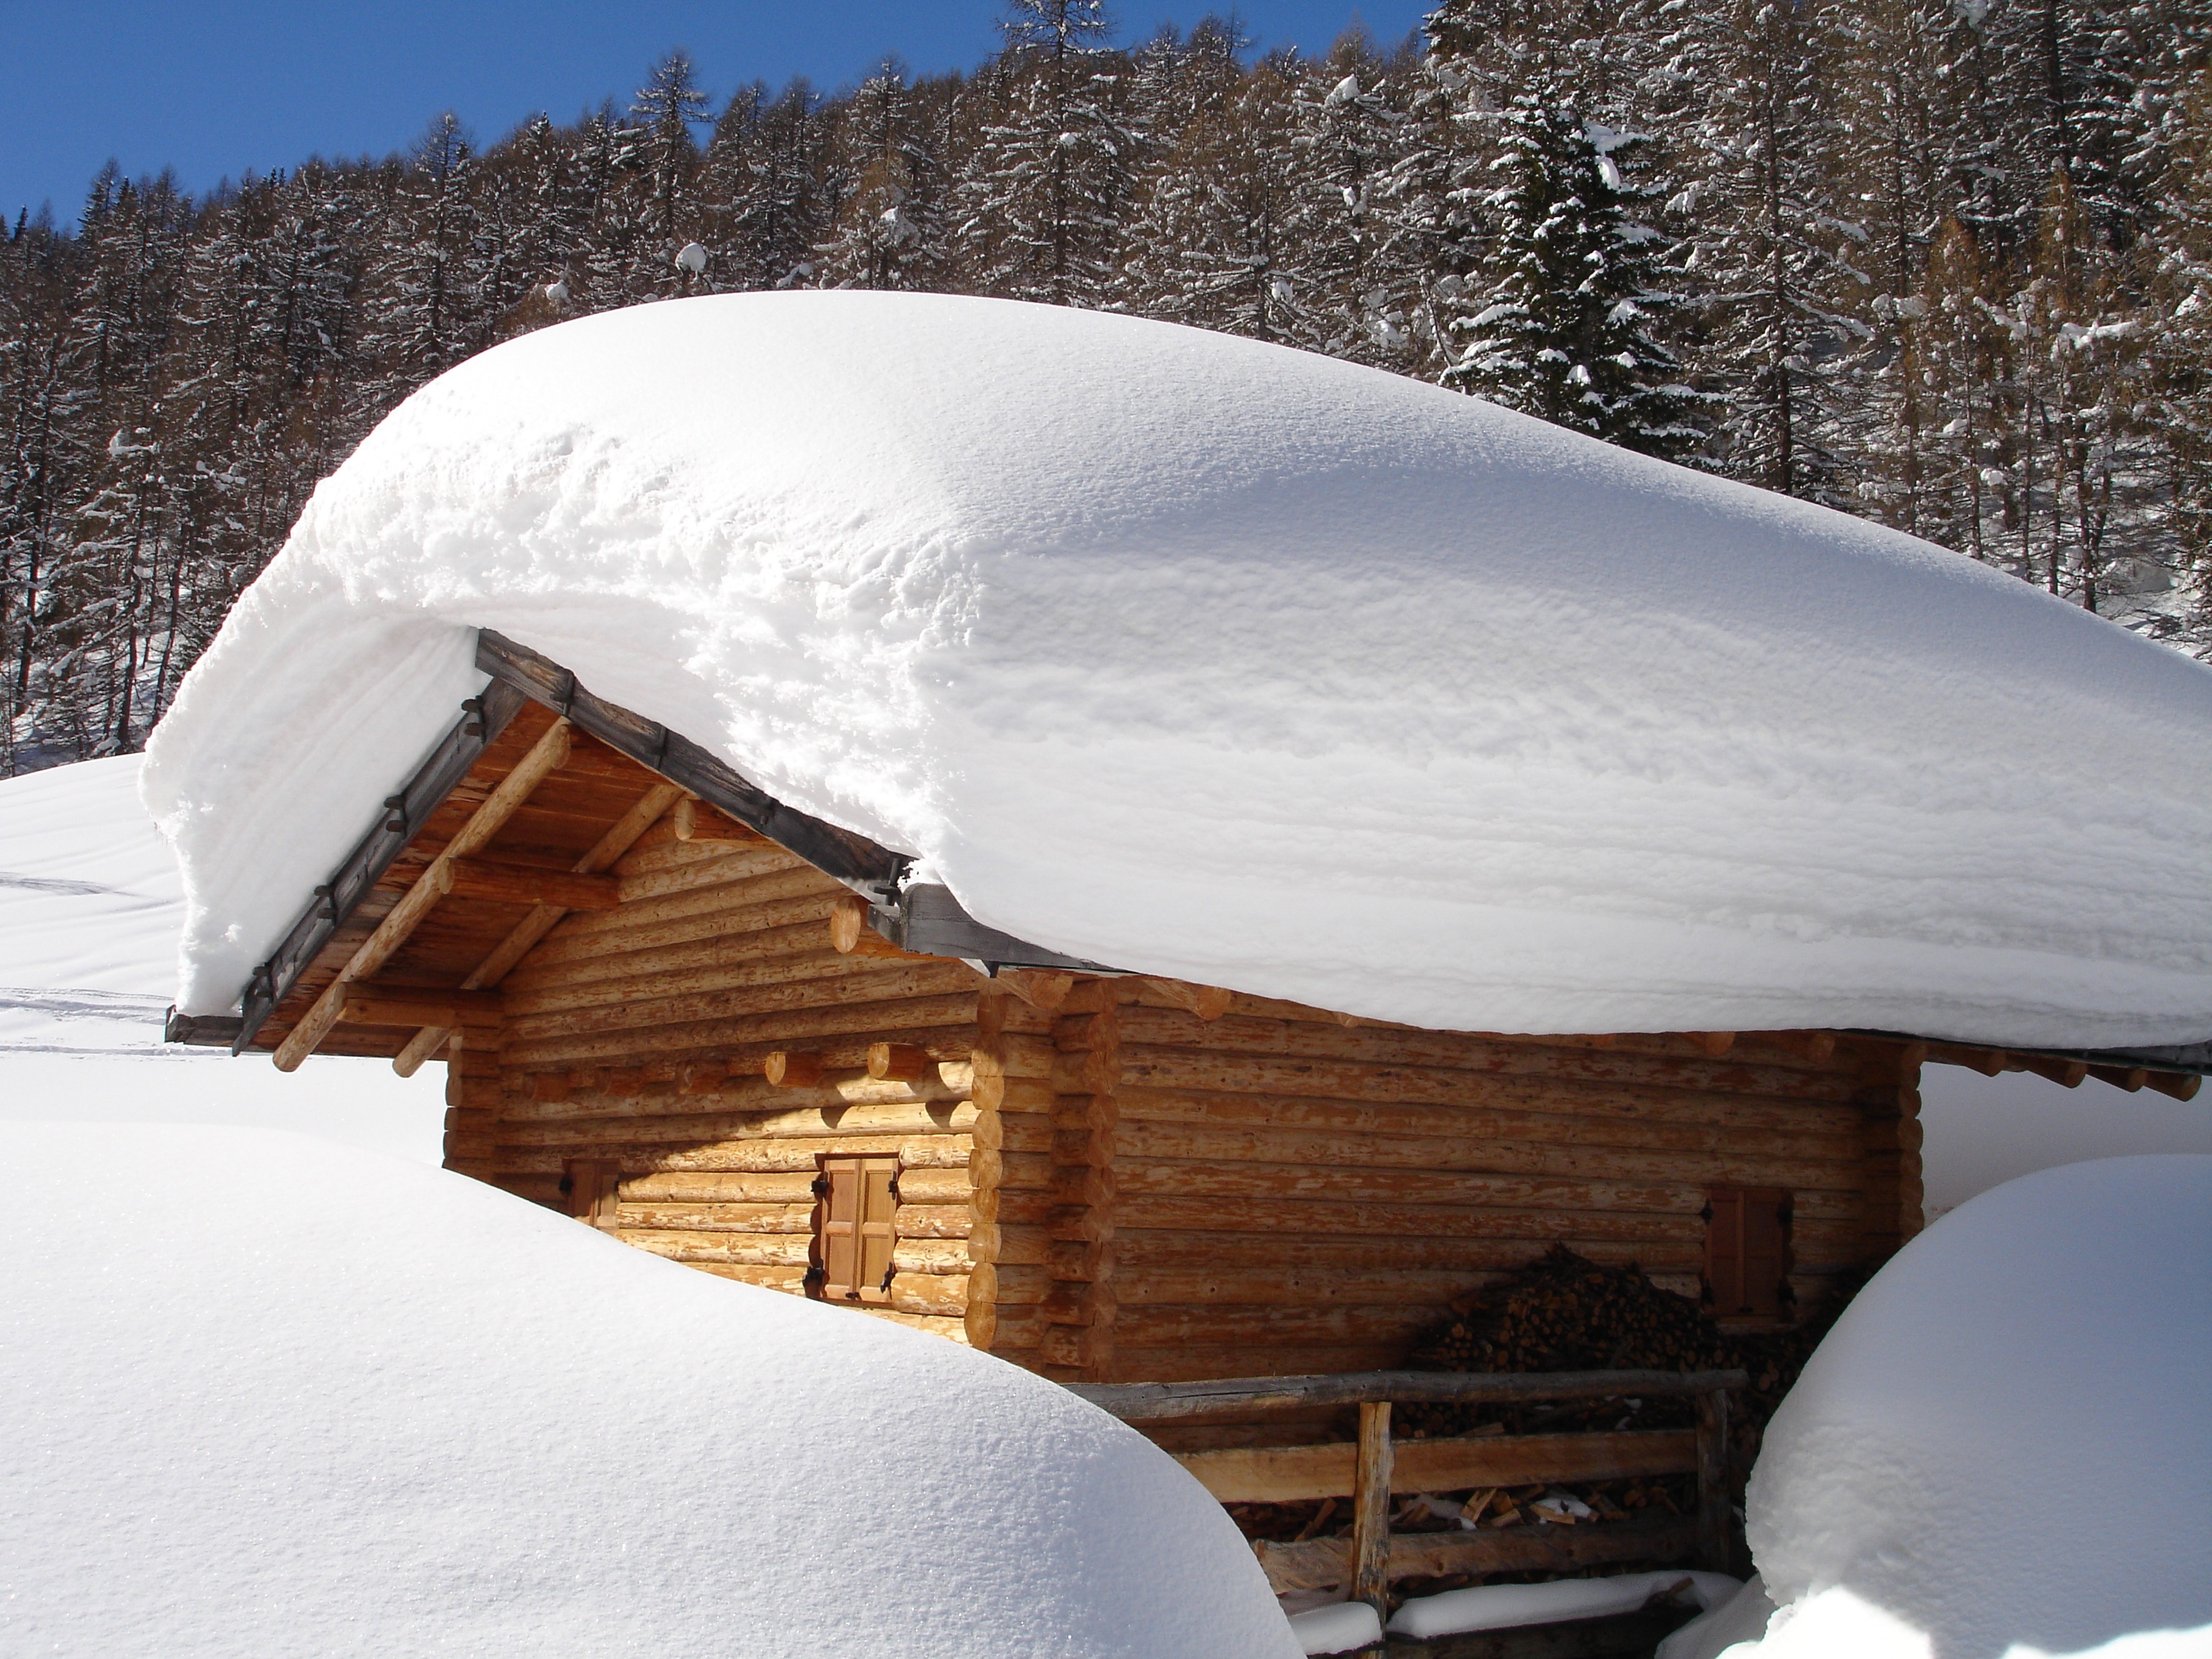
snow, winter, white, roof, hut, ice, weather, italy, alpine, season, dome, log cabin, alm, freezing, south tyrol, deep snow, val venosta, val d ultimo, schnedach